Iranian intervention in Iraq (2014–present)

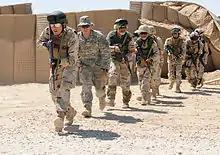
Iraqi commandos training under the supervision of soldiers of the US 82nd Airborne, 2011.

Tehran's strategic objectives in its intervention in Iraq include keeping the Shia-led government in power and stabilising its border.